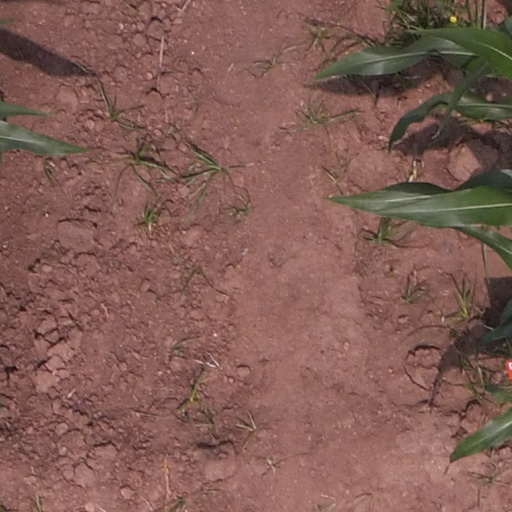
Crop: maize; corn